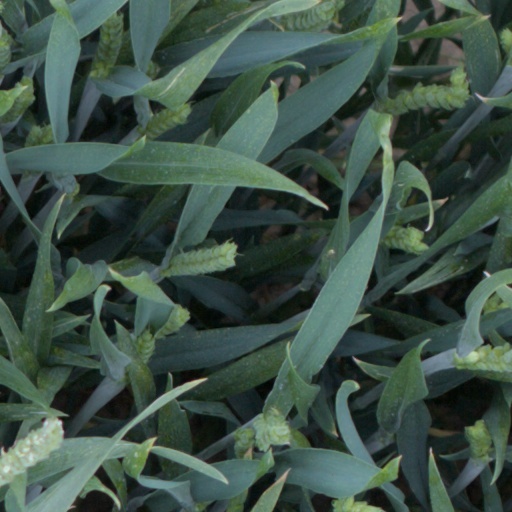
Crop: wheat